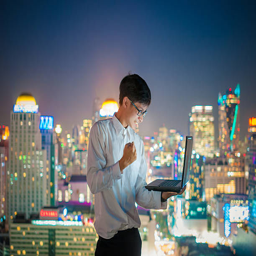
businessman using a laptop on the rooftop of a skyscraper